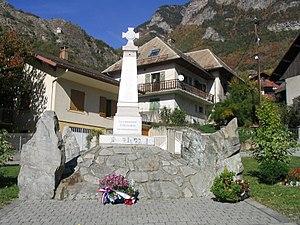
Monument aux morts d'Hermillon (Savoie, France)
Hermillon est une ancienne commune française située dans le département de la Savoie, en région Auvergne-Rhône-Alpes.